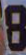
Number: 8